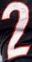
Number: 2